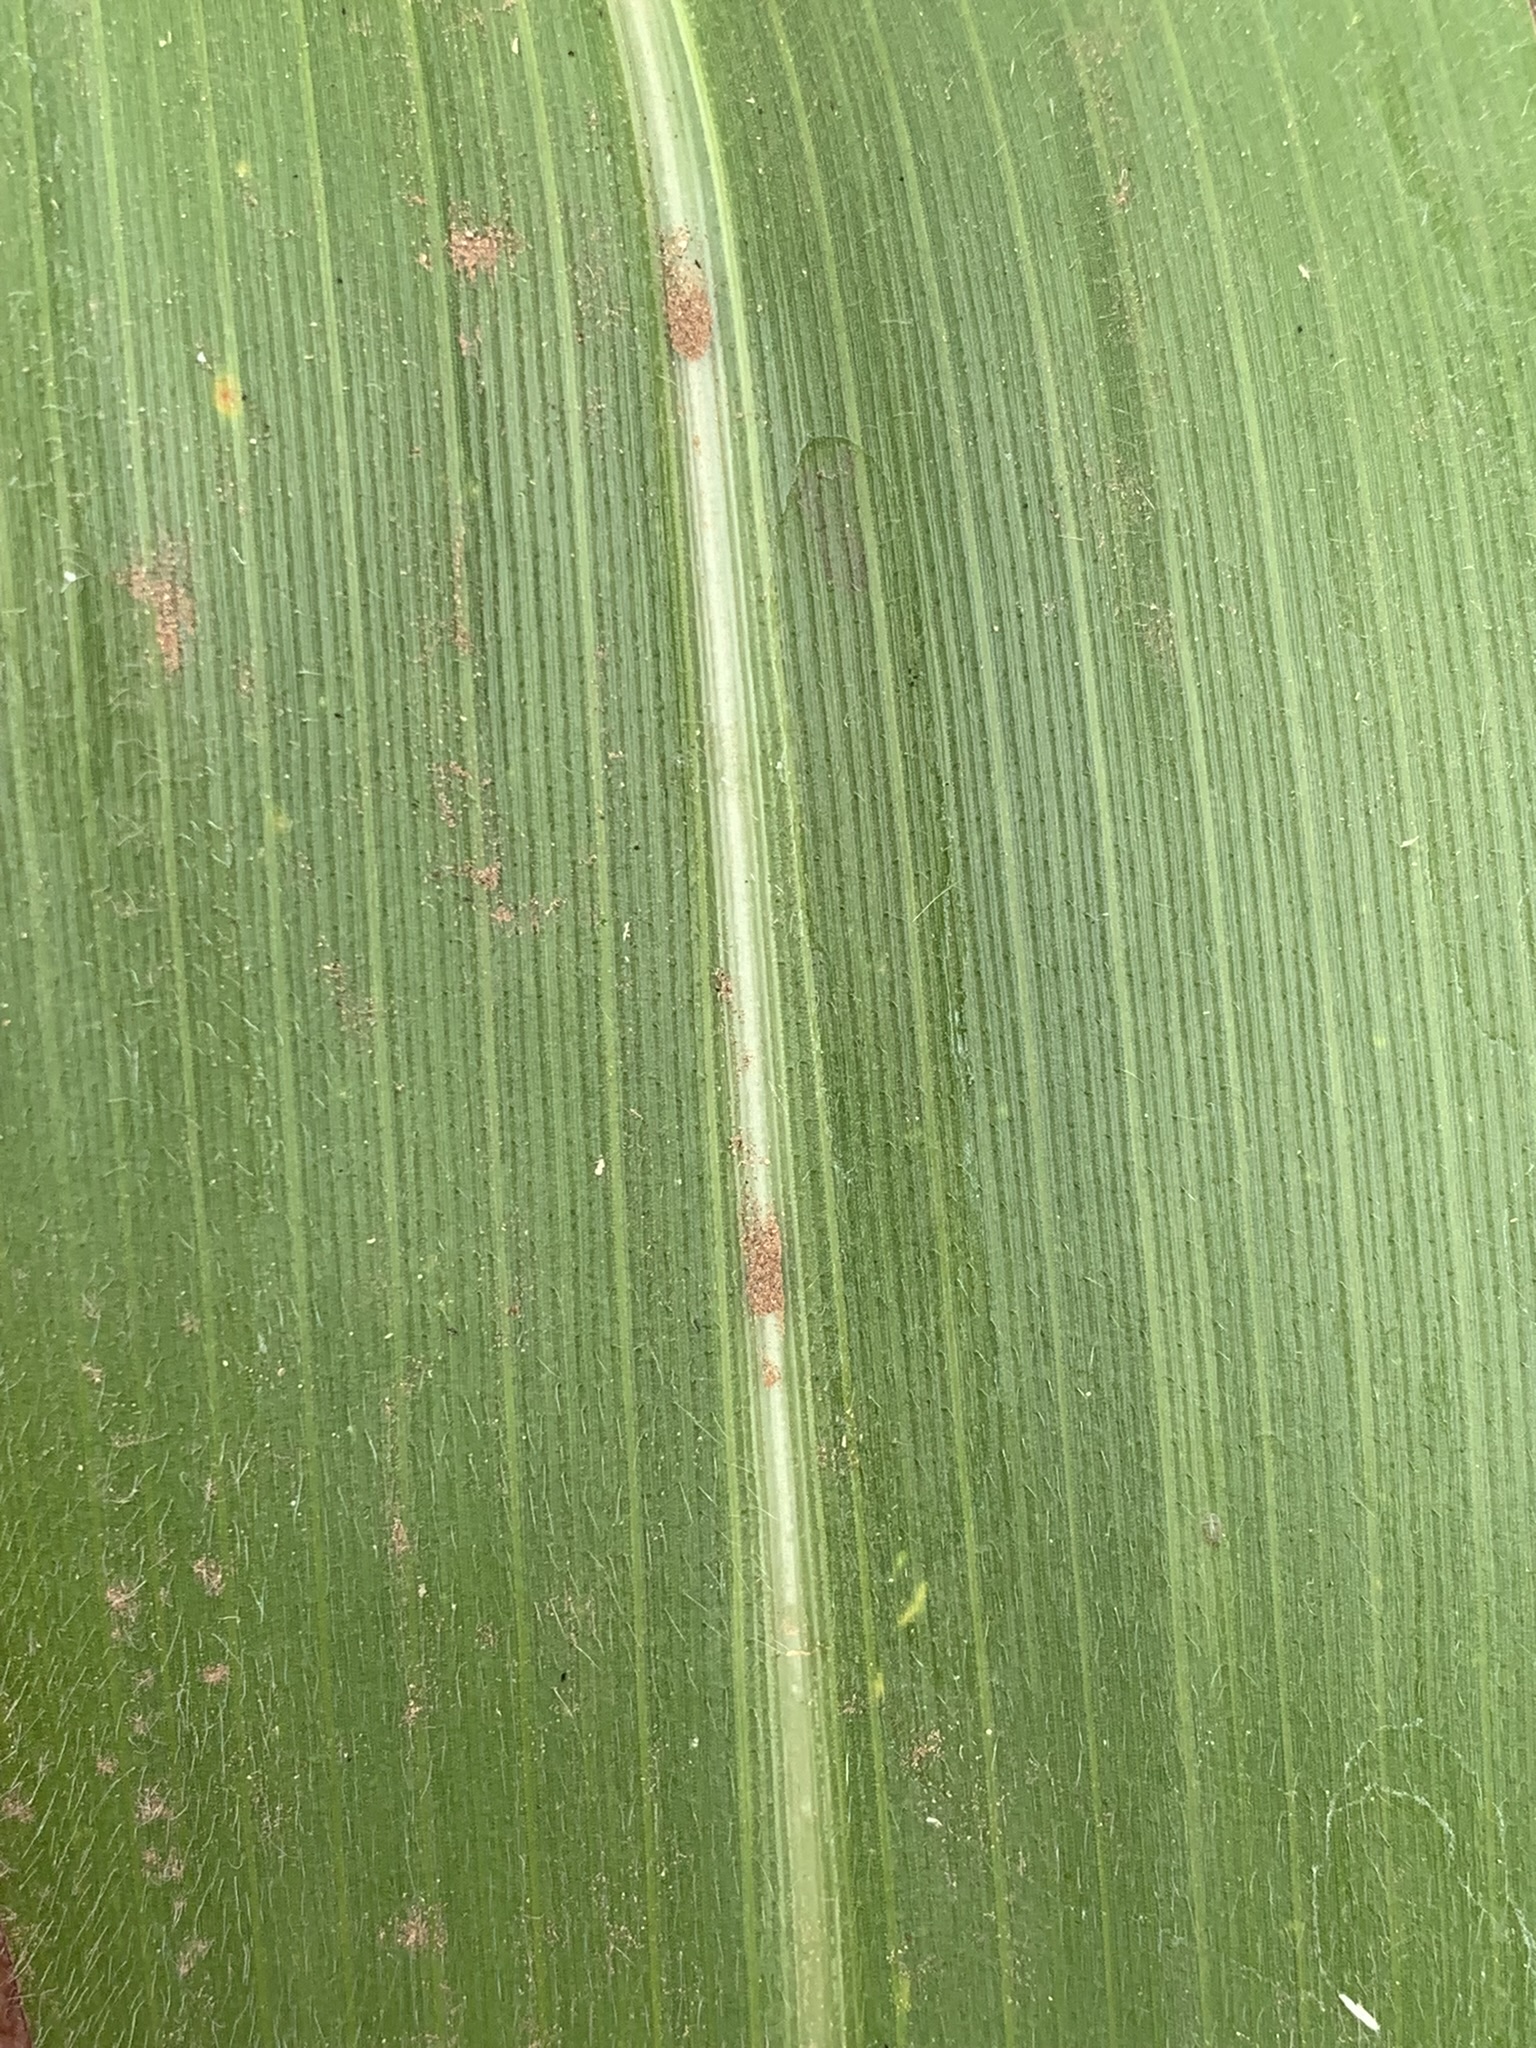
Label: Healthy